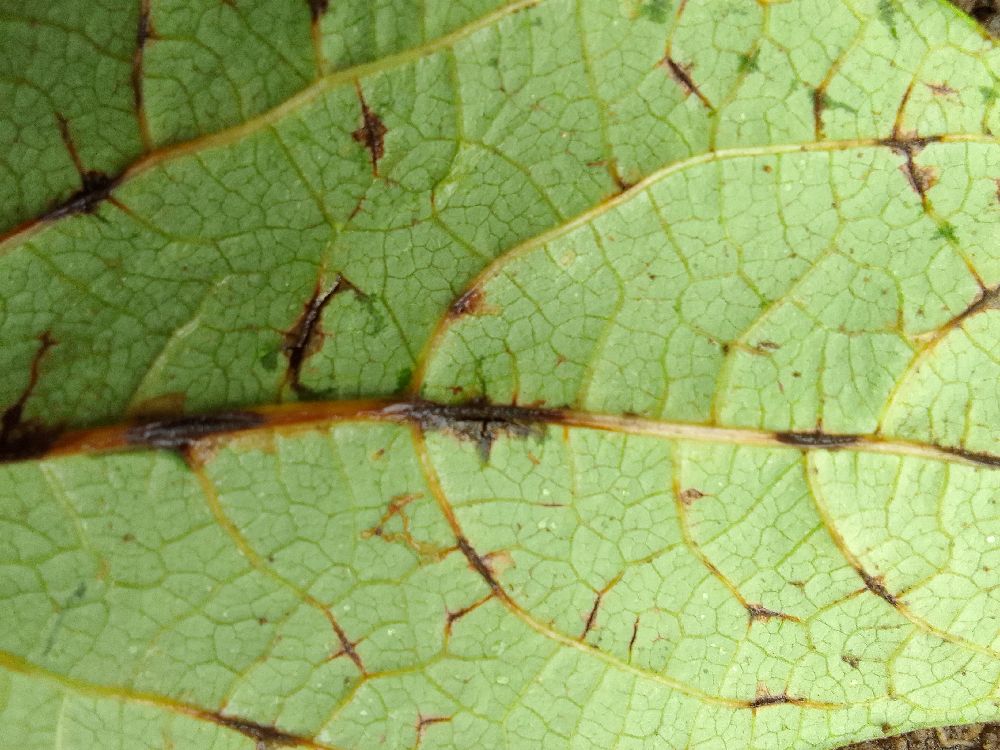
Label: anthracnose